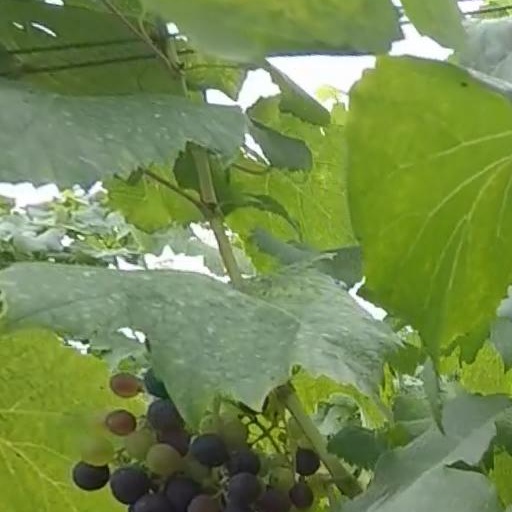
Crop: grape